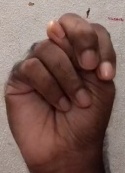
ASL sign: N